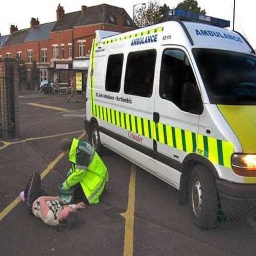
Label: ambulance